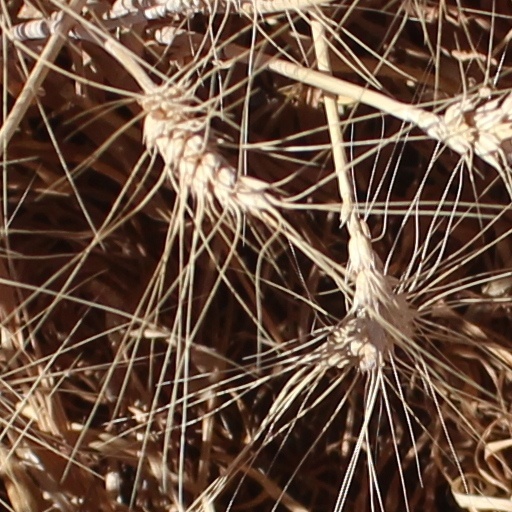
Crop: wheat